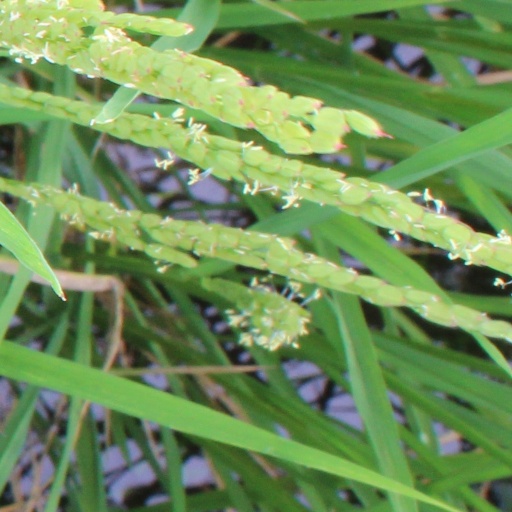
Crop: rice